Glenn Tipton

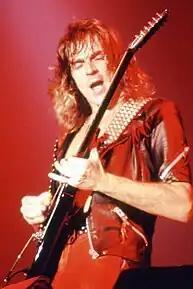
Tipton in 1984

1980's "British Steel" was Judas Priest's commercial breakthrough. This album combined the band's trademark heavy metal sound with pop-style song structures and hooks. "United" and "Breaking the Law" were some of Judas Priest's first guitar-driven songs not to include any solo sections. Judas Priest quickly shot to rock superstar status during the 1980s with their albums "Point of Entry", "Screaming for Vengeance", "Defenders of the Faith", "Turbo" and "Ram It Down", entering the 1990s with the album "Painkiller".